Charles Duke

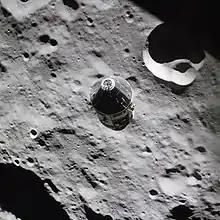
The Apollo 16 Command and Service Module (CSM), as seen from the Lunar Module (LM, out of view) above terrain on the lunar farside

With the preparations finished, Young and Duke undocked "Orion" from Mattingly in the CSM "Casper". Mattingly prepared to shift "Casper" to a circular orbit while Young and Duke prepared "Orion" for the descent to the lunar surface. At this point, during tests of the CSM's steerable rocket engine in preparation for the burn to modify the craft's orbit, a malfunction occurred in the engine's backup system, causing such severe oscillations that "Casper" seemed to be shaking itself to pieces. According to mission rules, "Orion" should have then re-docked with "Casper" in case Mission Control decided to abort the landing and use "Orion"s engines for the return trip to Earth. This was not done, and the two spacecraft flew on in formation. A decision to land had to be made within five orbits (about ten hours), after which the spacecraft would have drifted too far to reach the landing site.